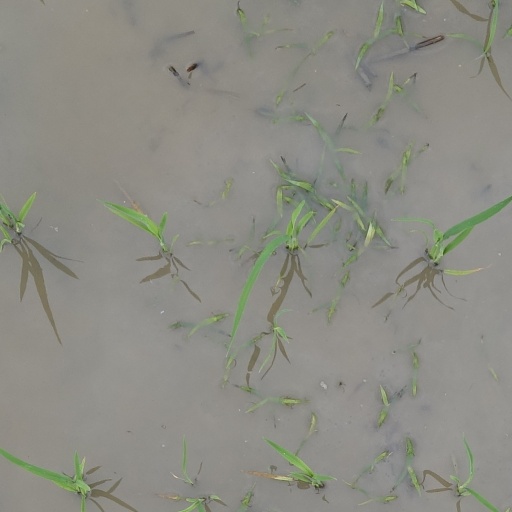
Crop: rice